August Strindberg

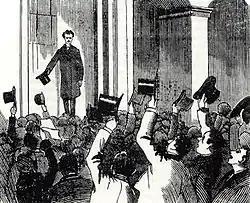
Newspaper illustration of Strindberg's reception on his return to Stockholm on 20 October 1884 to face charges of blasphemy arising from a story in the first volume of his collection "Getting Married".

In 1884 Strindberg wrote a collection of short stories, "Getting Married", that presented women in an egalitarian light and for which he was tried for and acquitted of blasphemy in Sweden. Two groups "led by influential members of the upper classes, supported by the right-wing press" probably instigated the prosecution; at the time, most people in Stockholm thought that Queen Sophia was behind it. By the end of that year Strindberg was in a despondent mood: "My view now is," he wrote, "everything is shit. No way out. The skein is too tangled to be unravelled. It can only be sheared. The building is too solid to be pulled down. It can only be blown up." In May 1885 he wrote: "I am on my way to becoming an atheist." In the wake of the publication of "Getting Married", he began to correspond with Émile Zola. During the summer he completed a sequel volume of stories, though some were quite different in tone from those of the first. Another collection of stories, "Utopias in Reality", was published in September 1885, though it was not well received.